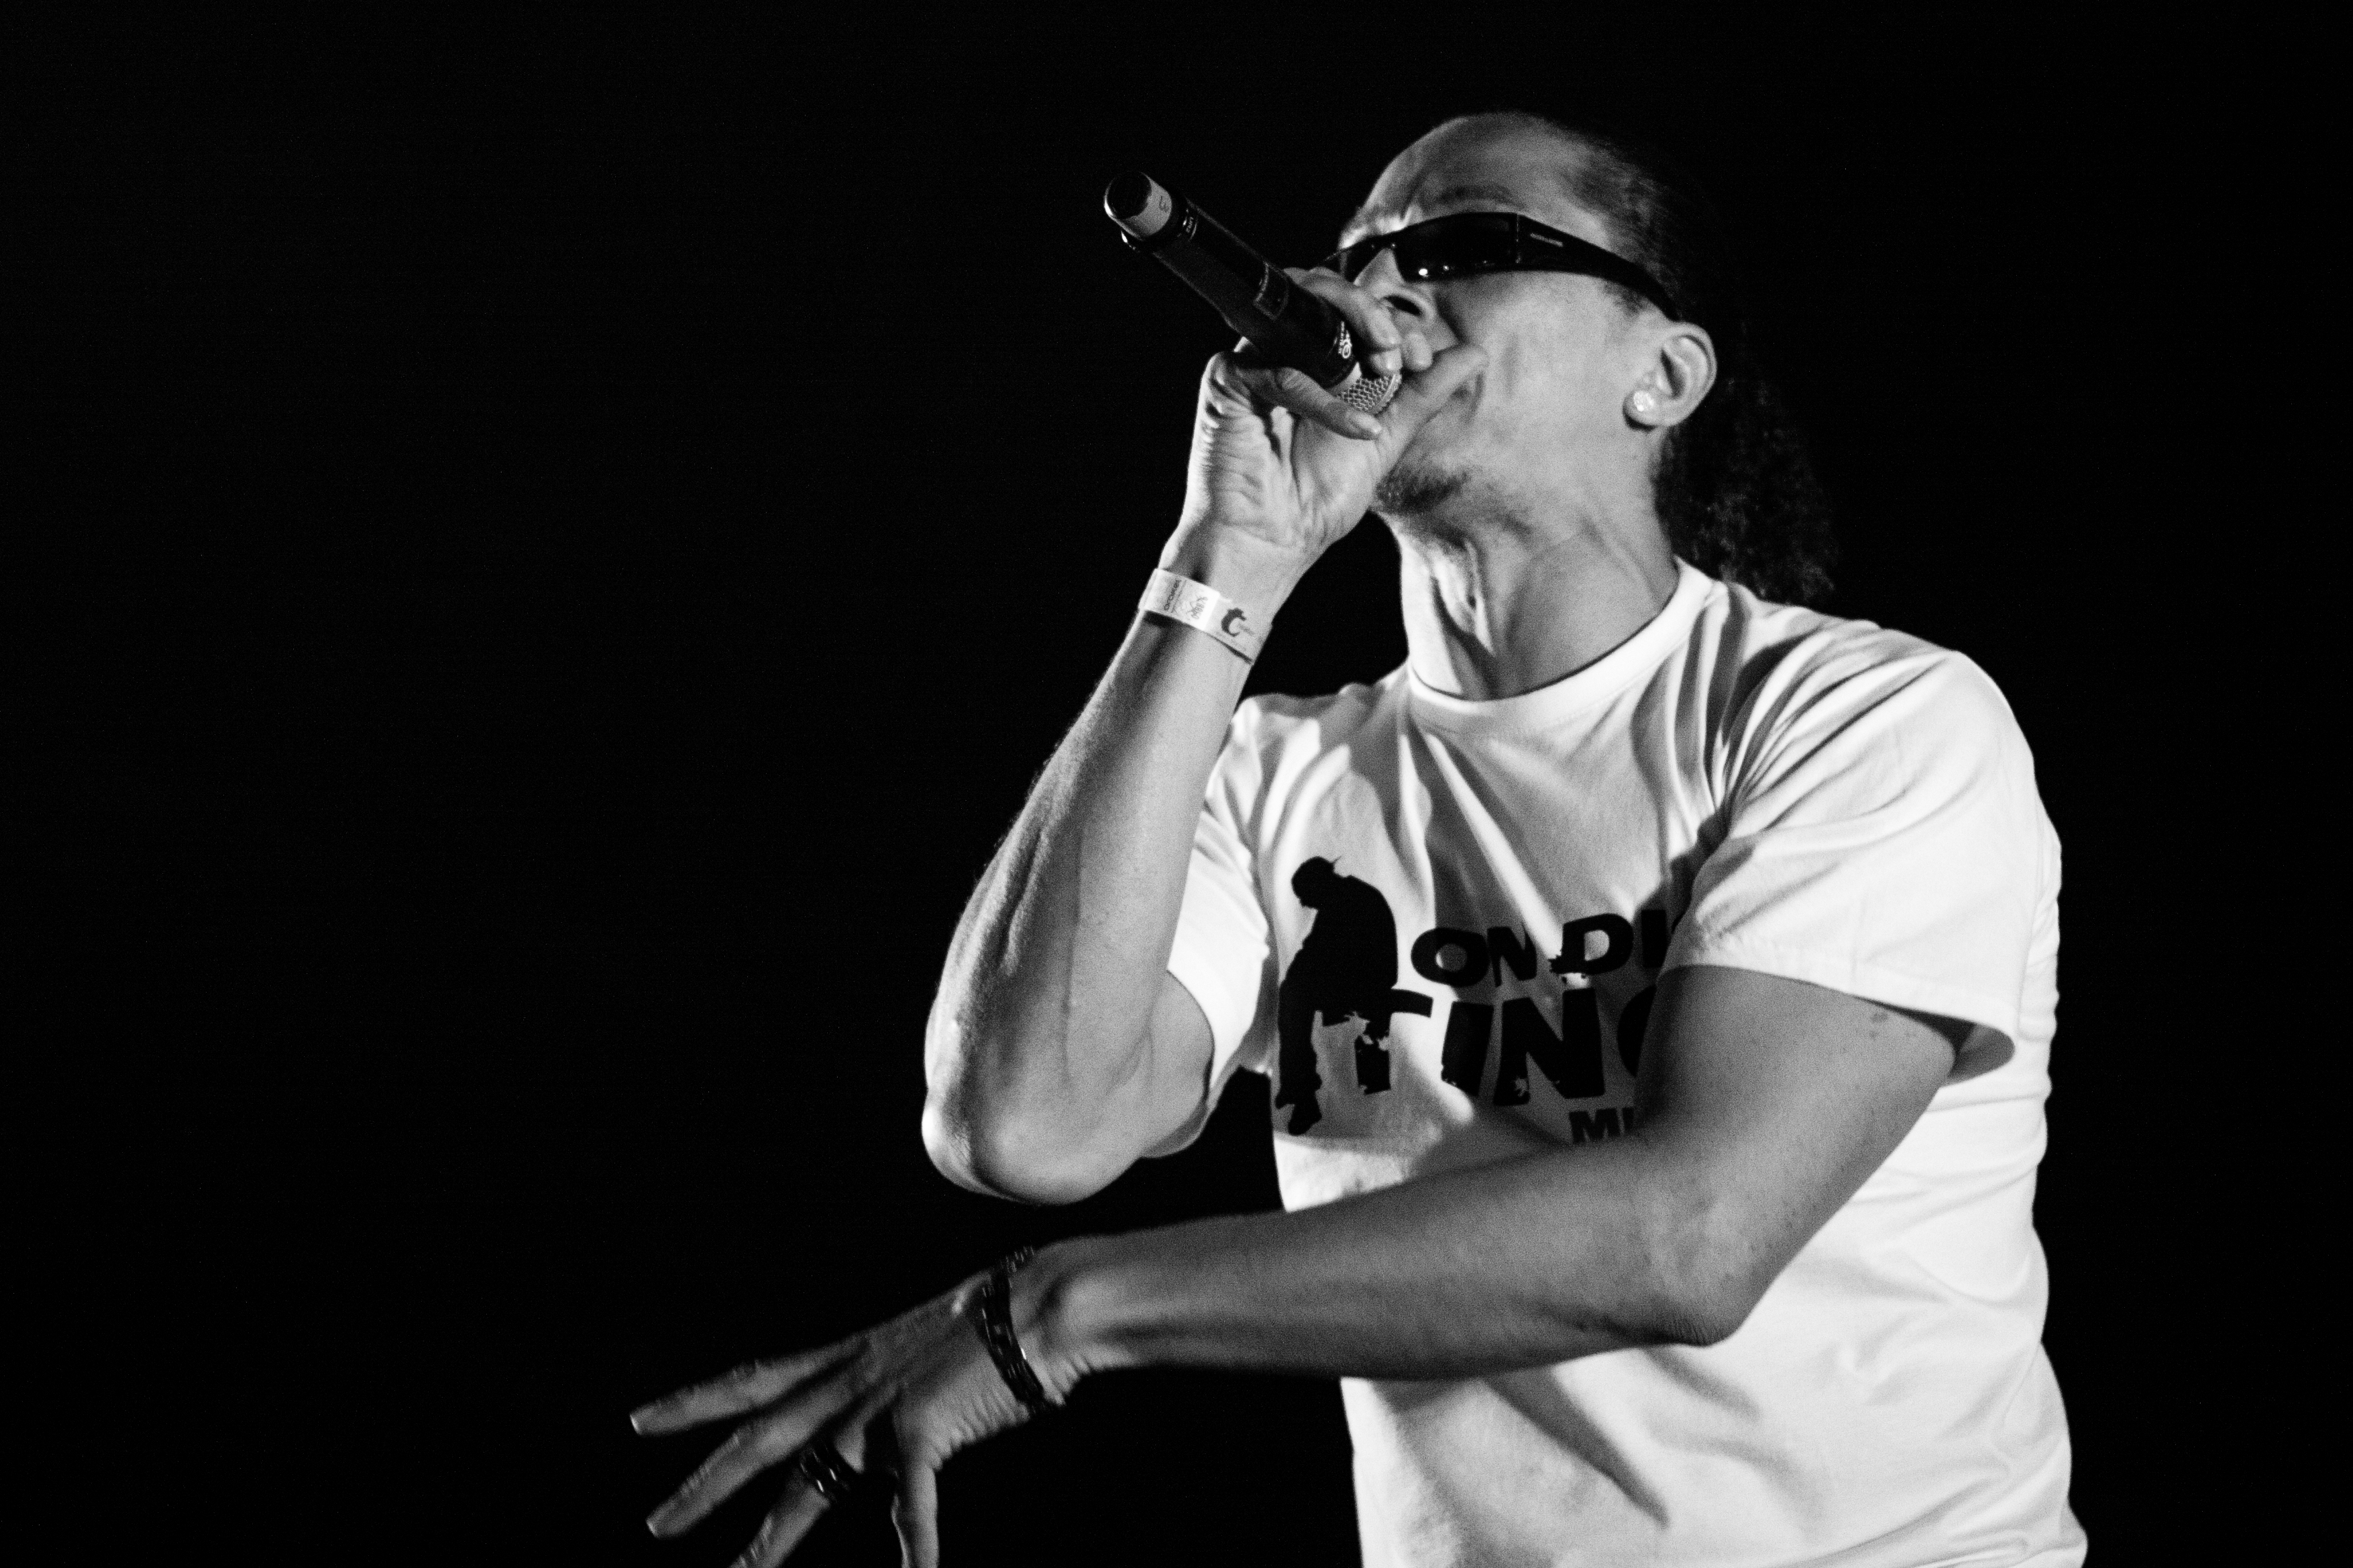
music, black and white, white, photography, guitar, concert, singer, live, musician, black, monochrome, stage, brussels, place, bruxelles, fete, palais, musique, fetedelamusique, gallo, marie, earl, ashanti, thierry, sixteen, manou, lefto, warnant, ashanti3000, performance, bassist, singing, guitarist, entertainment, performing arts, singer songwriter, monochrome photography, string instrument